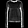
Label: Pullover